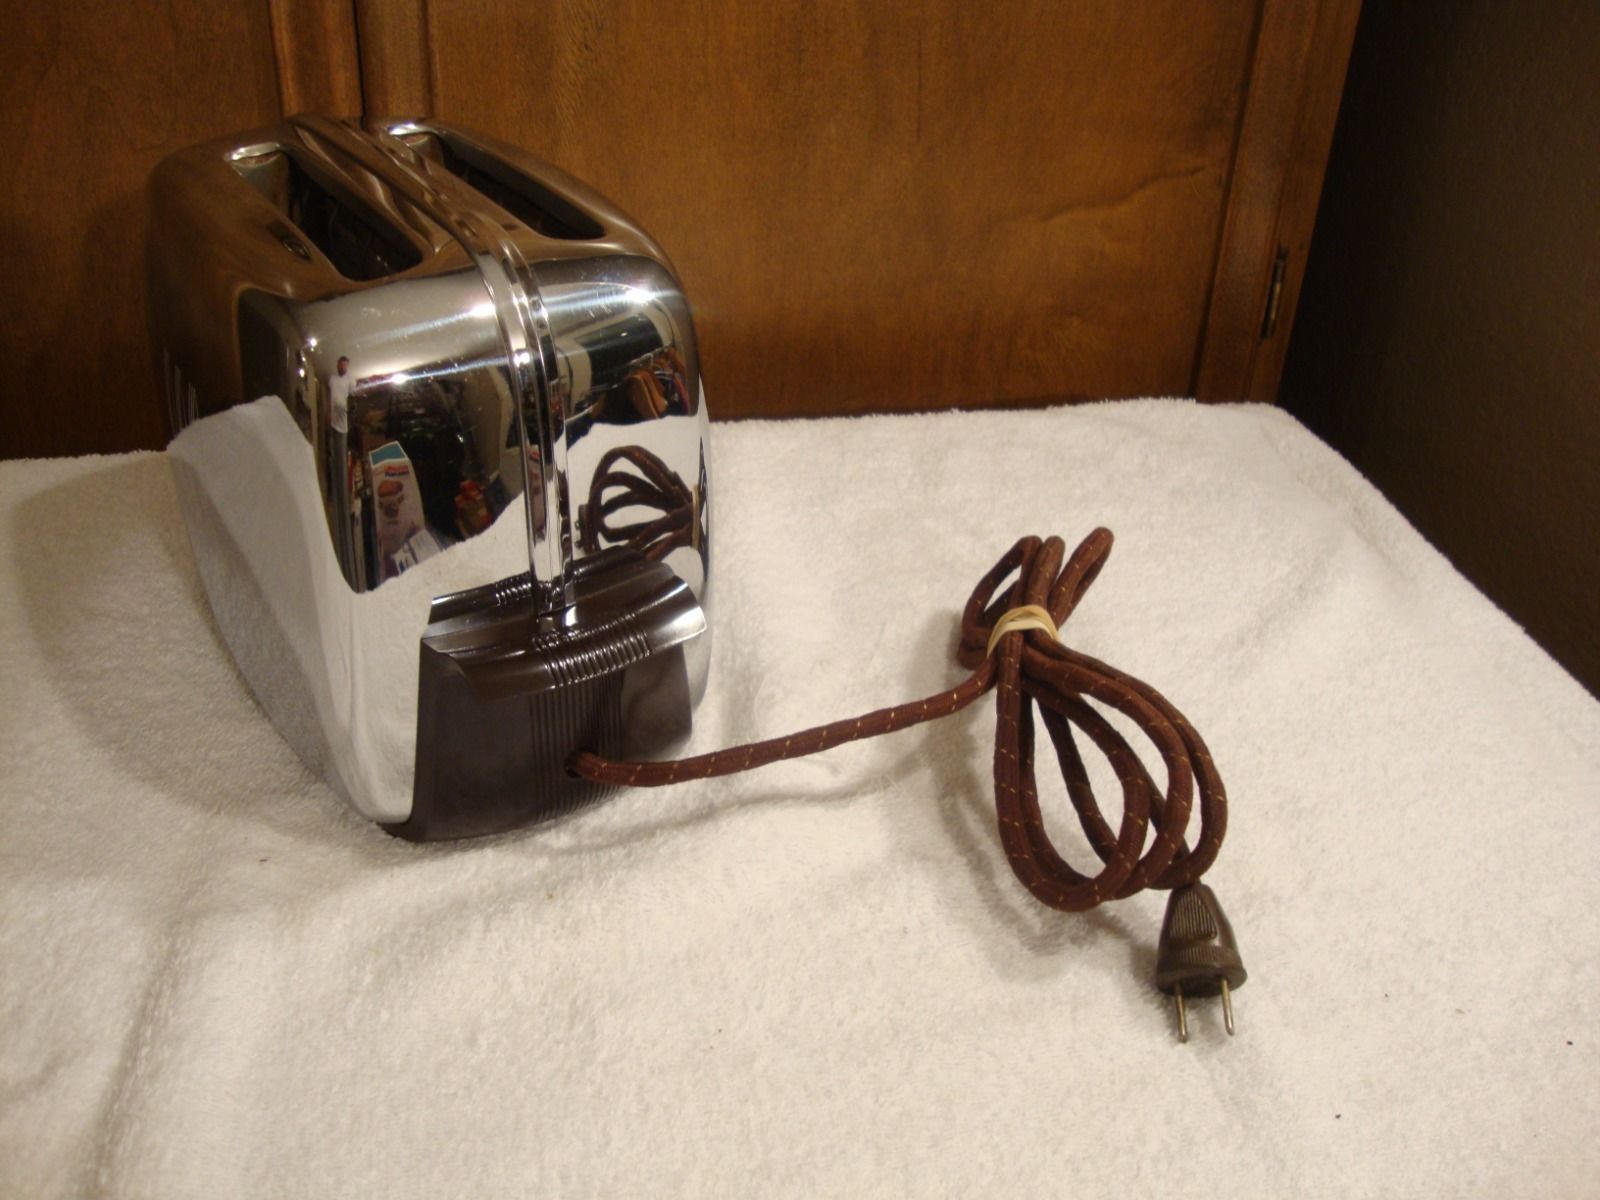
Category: toaster